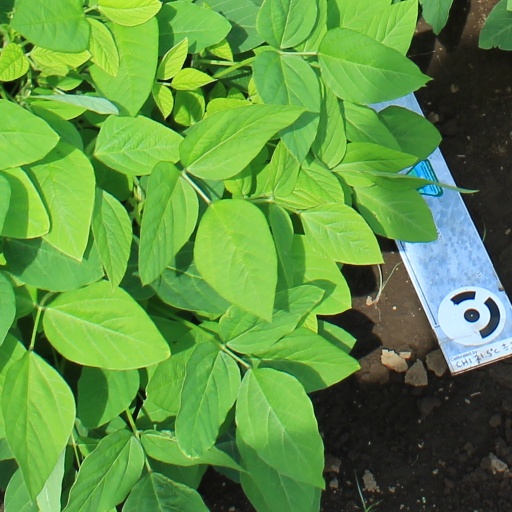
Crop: soybean